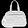
Label: Bag